Honda CB400SF

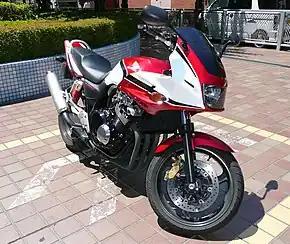
CB400 Super Bold'or

2005: Added analogue pre-load adjustment mechanism for the front suspension and high-density polyurethane material for the seat cushion. From 2005, the CB400 Super Bol d'Or has been available with a half-fairing in Japan and later in SE Asia as well.